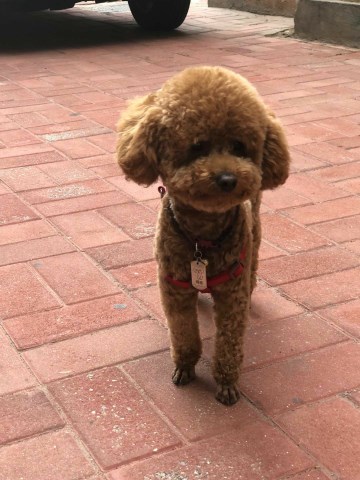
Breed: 7449-n000128-teddy